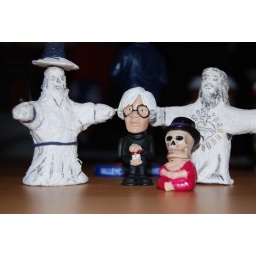
The white figures were made out of toilet paper by prisoners. Evidently, prisoners cannot possess art.